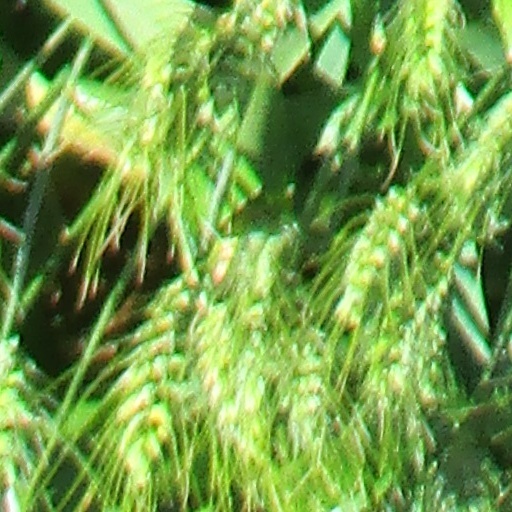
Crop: wheat